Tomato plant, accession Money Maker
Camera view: vertical (180 deg); turntable rotation: 180 degrees
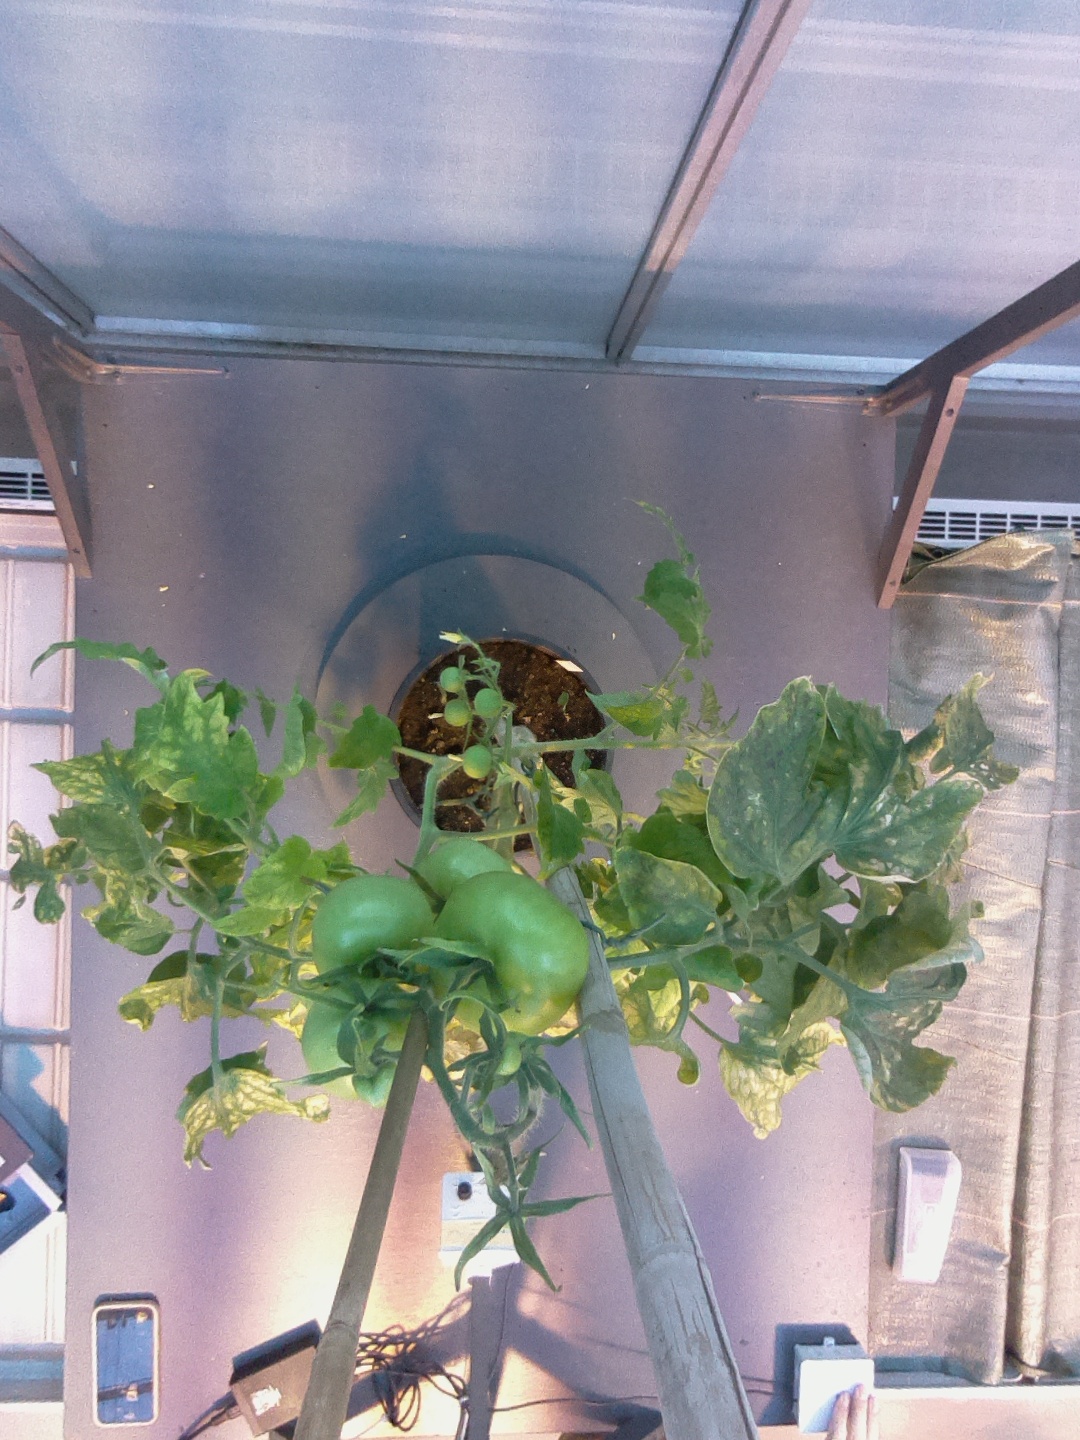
BBCH growth stage 77: 70%-80% of final fruit size